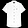
Label: Shirt